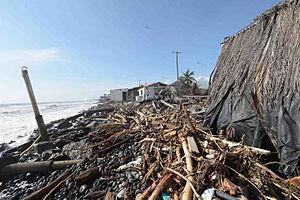
L’ouragan Patricia est le cyclone tropical le plus intense jamais observé dans l'hémisphère occidental en termes de pression atmosphérique et le plus fort à l'échelle mondiale en termes de vents maximums soutenus mesurés de manière fiable.